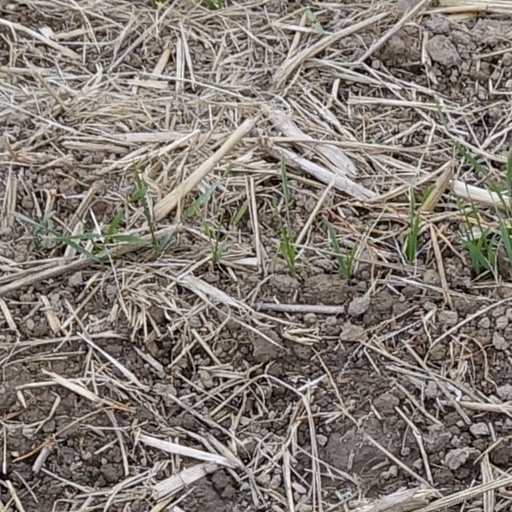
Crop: wheat